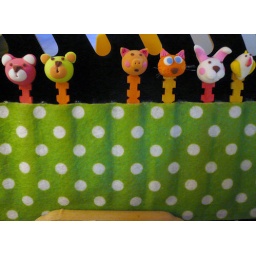
these cute little bookmarks/hairpins are new experiments by the Unique paper earrings. Her attention to detail is madness!